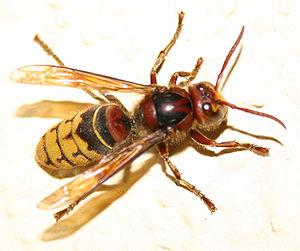
Vespa est un genre d'insectes sociaux, de la famille des Vespidae, sous-famille des Vespinae, communément appelés frelons, mais aussi guichards, talènes, lombardes, cabridans selon les régions et pays. La majorité des espèces est originaire d'Asie mais certaines se sont répandues sur plusieurs continents, naturellement ou suite à des introductions.